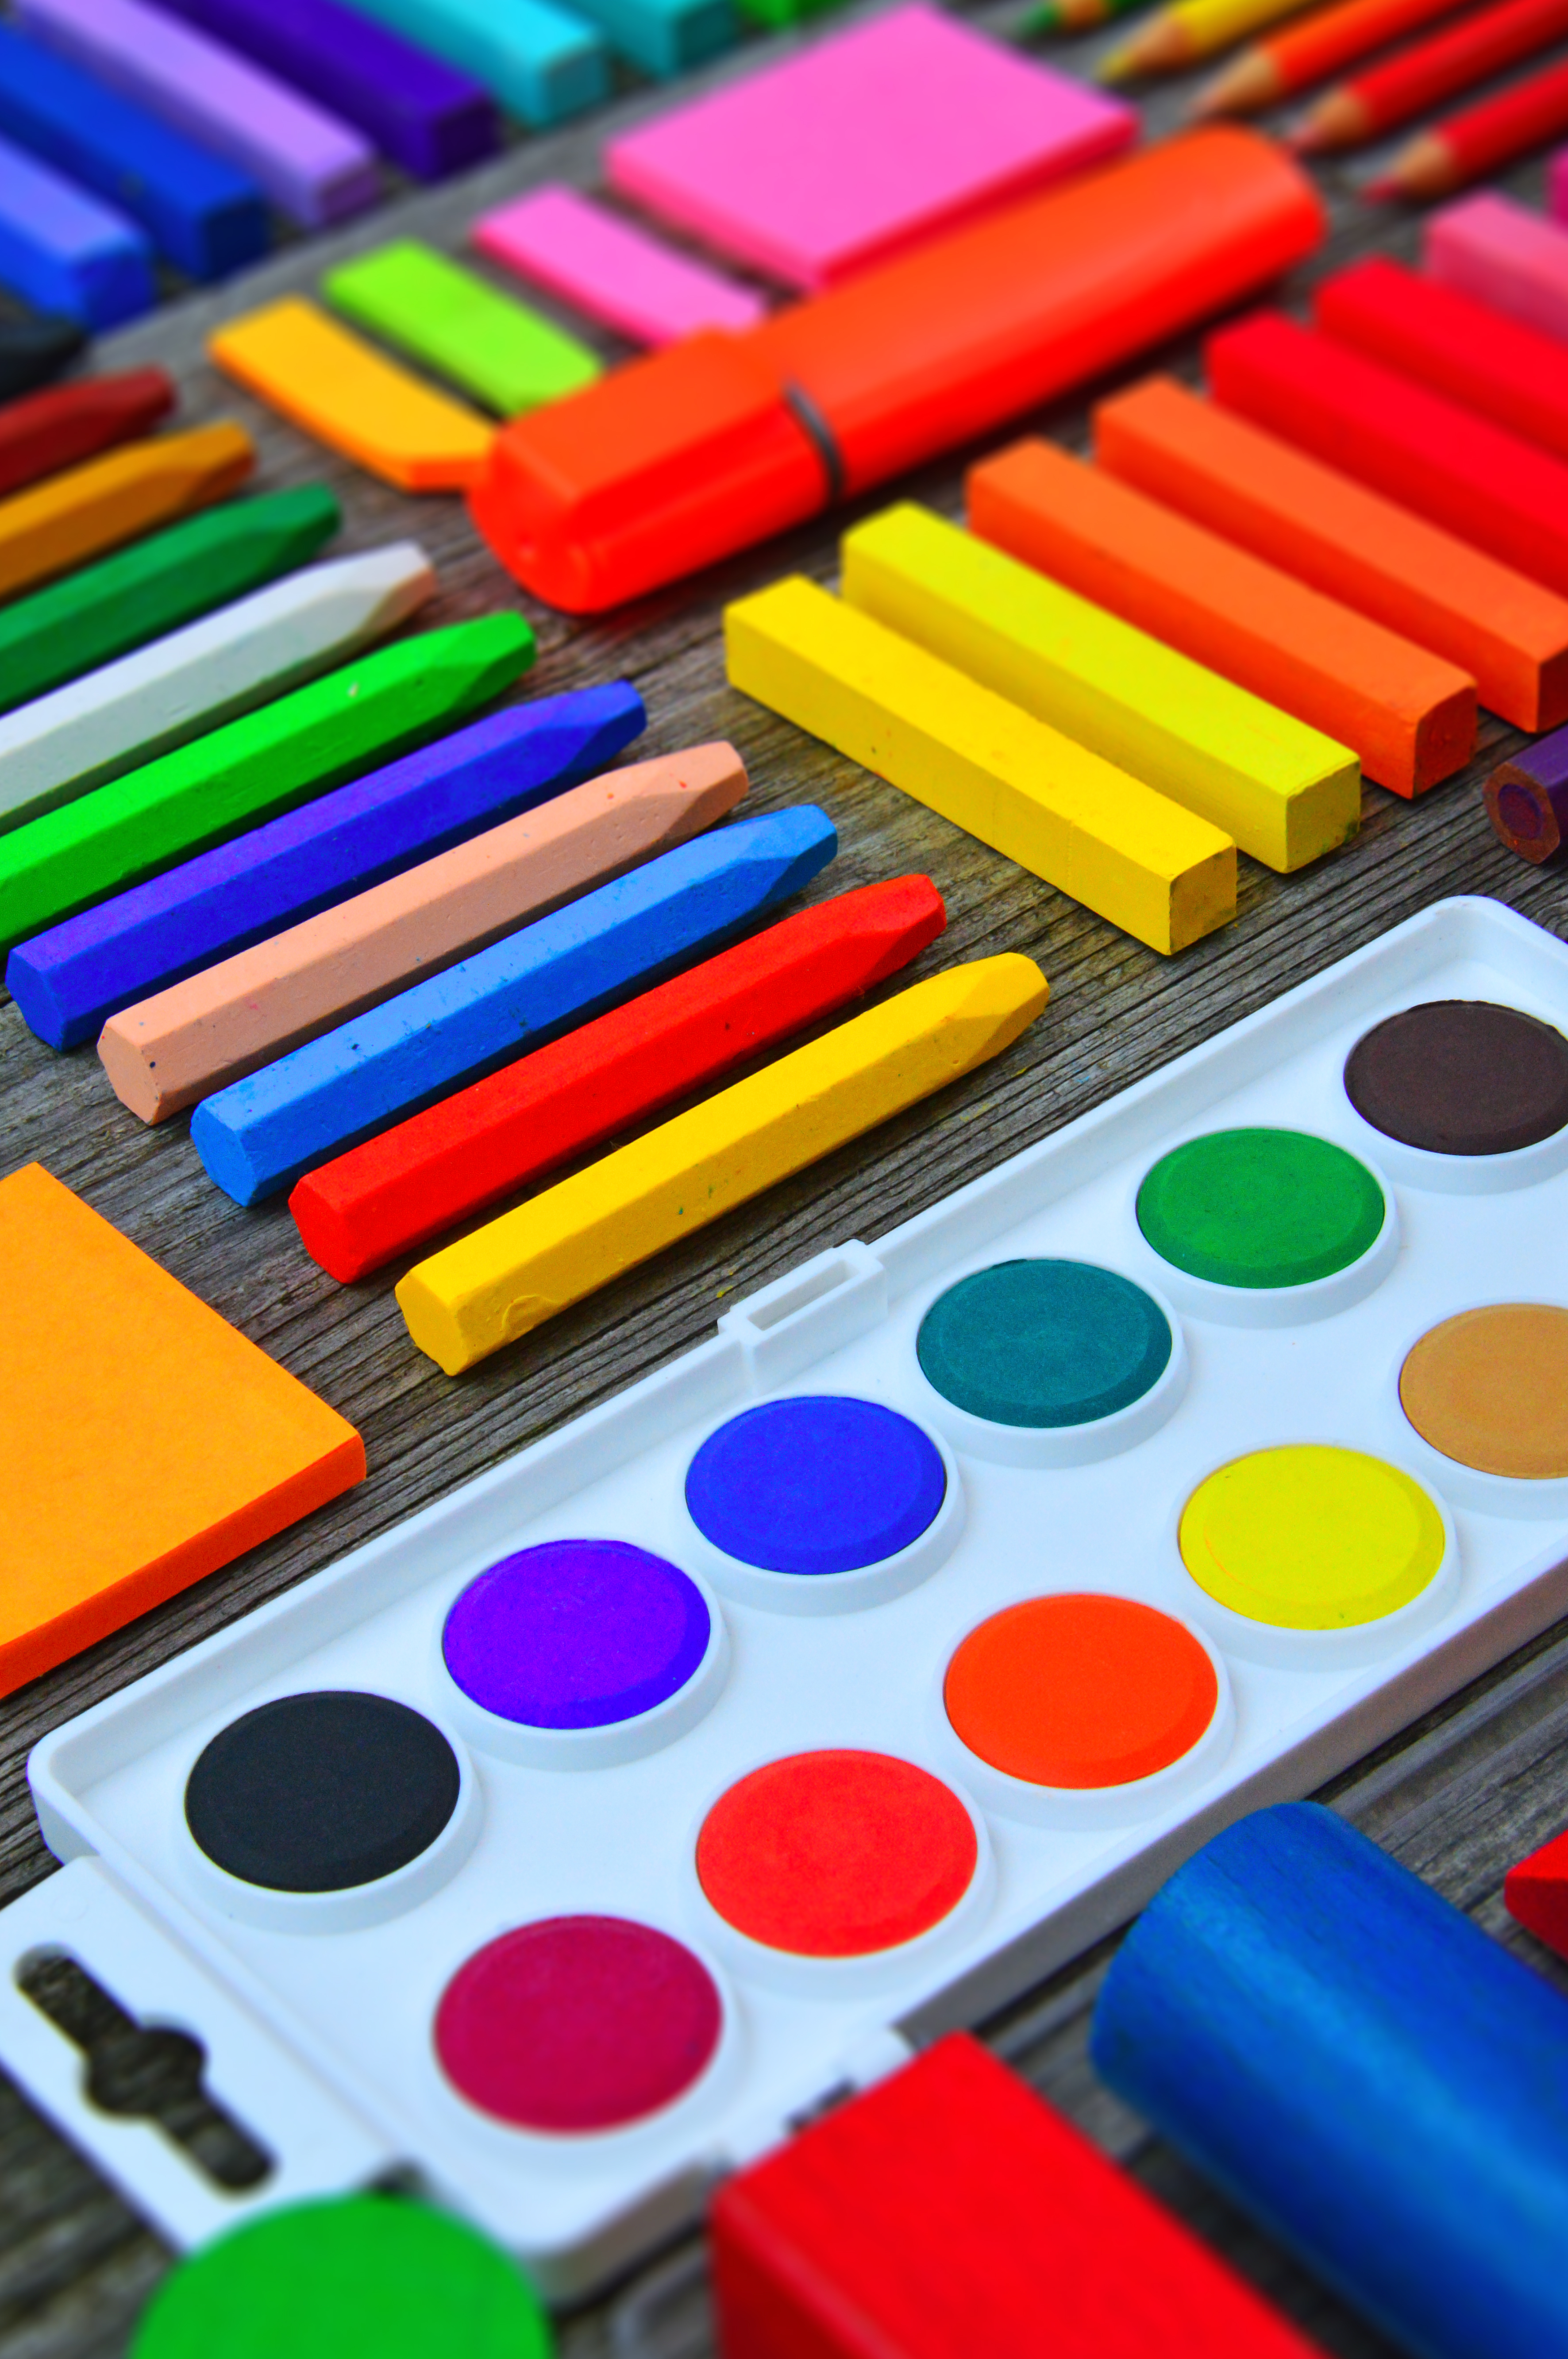
school, stationery, background, supplies, white, back, view, top, office, colorful, notebook, accessories, pencil, tools, education, paper, scissors, paint, isolated, pen, note, sharpener, calculator, flat, color school stationery, wood, wooden, eraser, equipment, desk, college, elementary, concept, group, object, blue, red, yellow, product, plastic, material, line, play, toy block